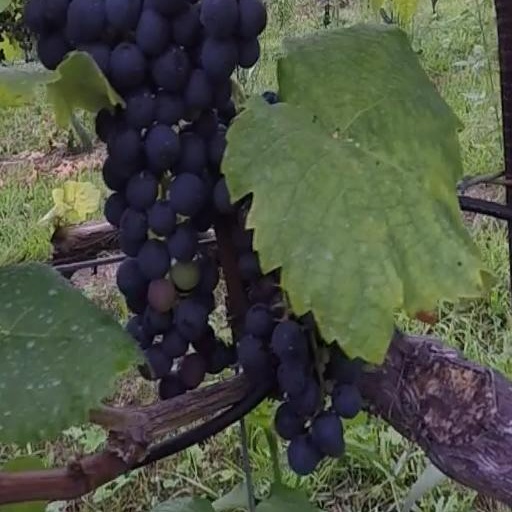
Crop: grape